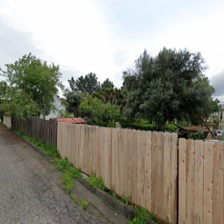
Label: streetView